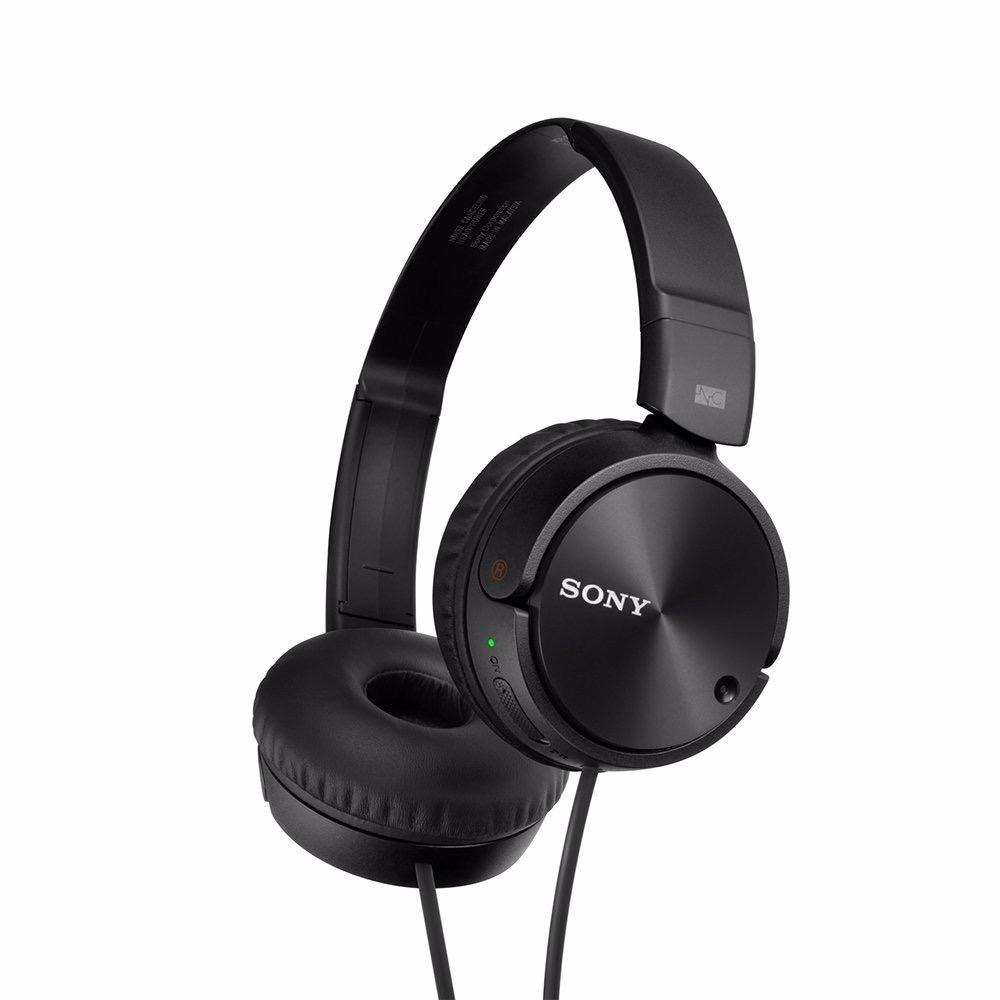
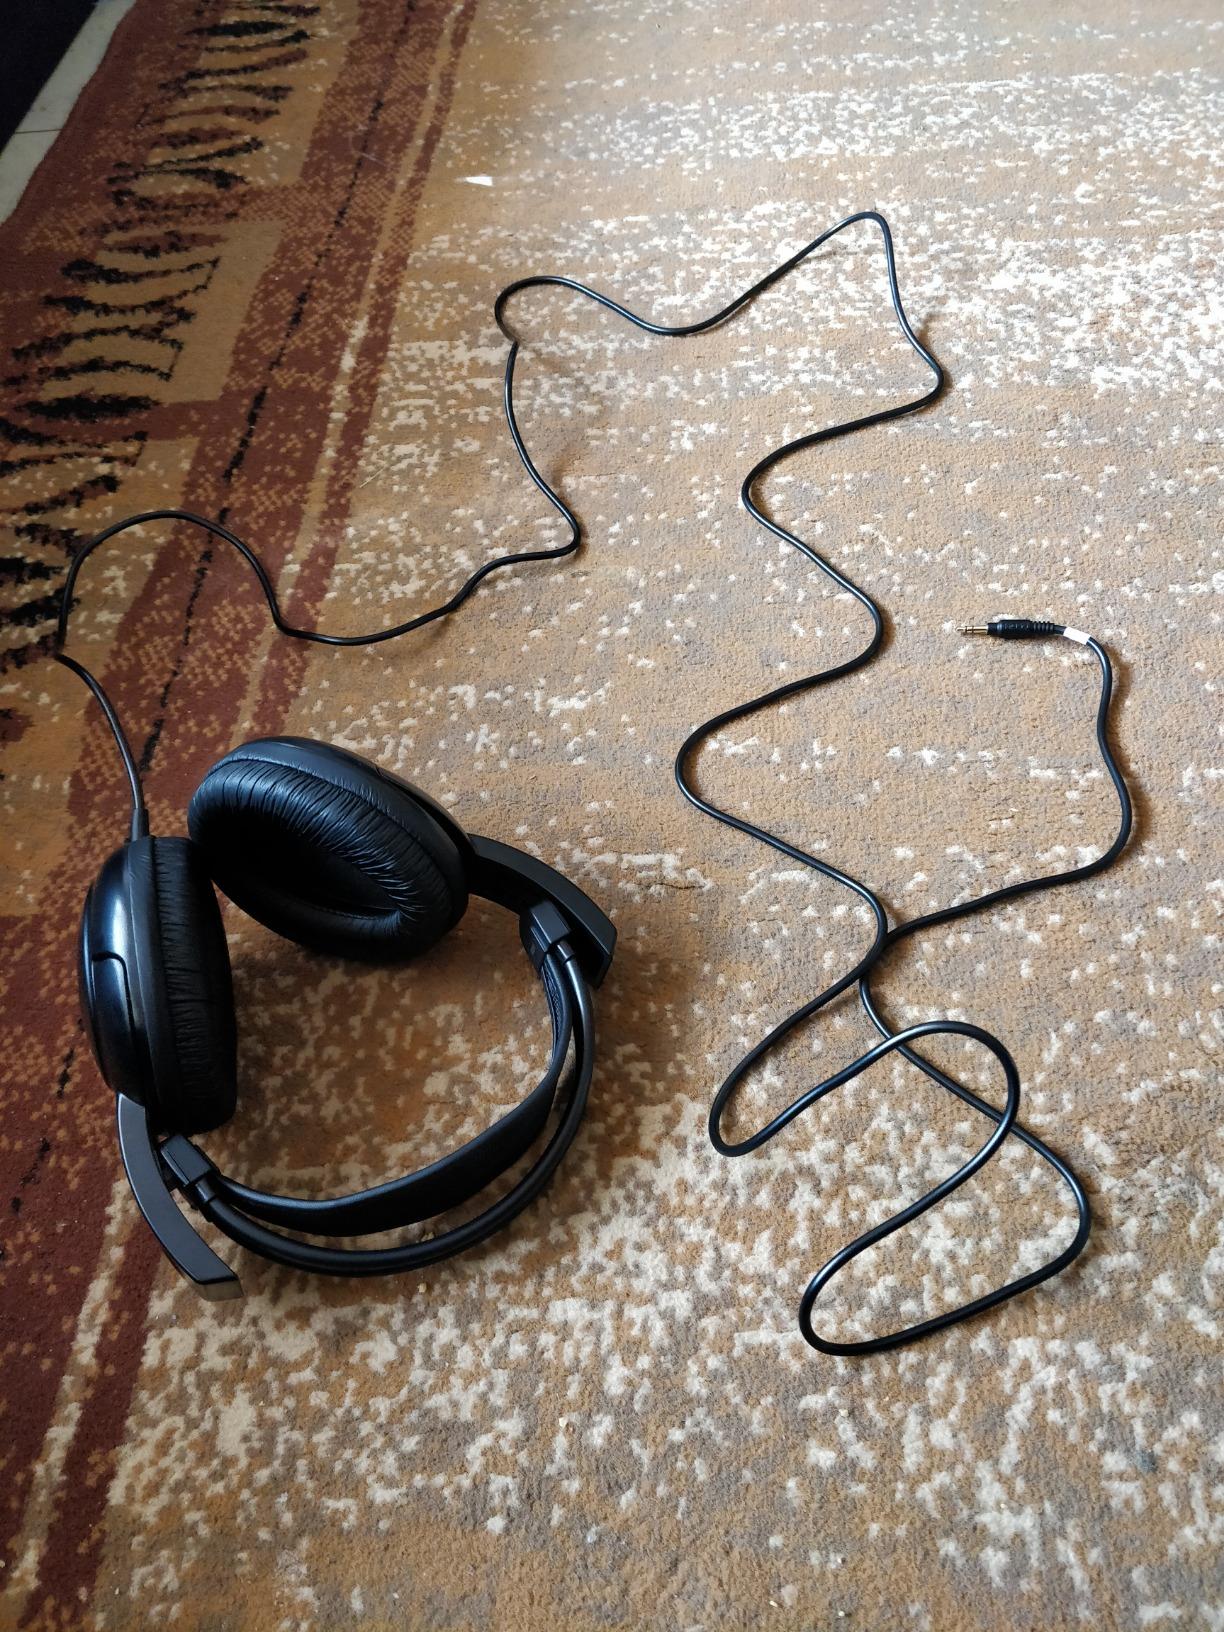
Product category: headphones
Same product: no